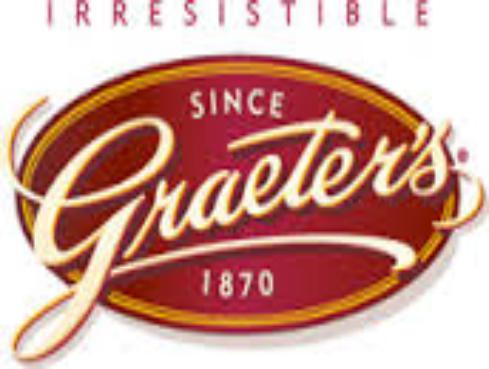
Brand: Graeter's
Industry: Food